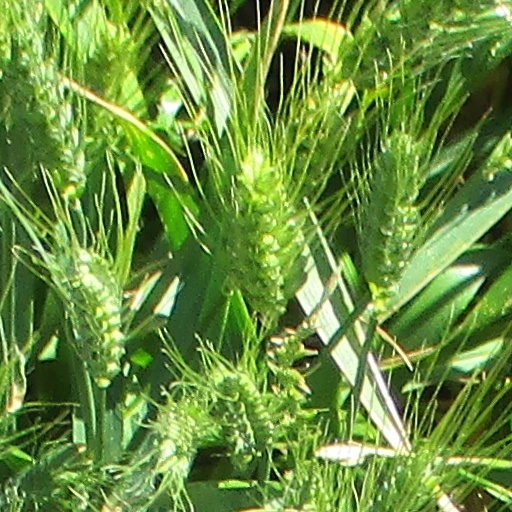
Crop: wheat